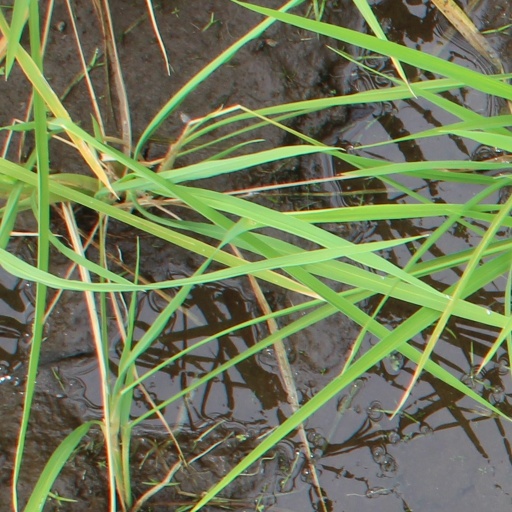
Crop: rice